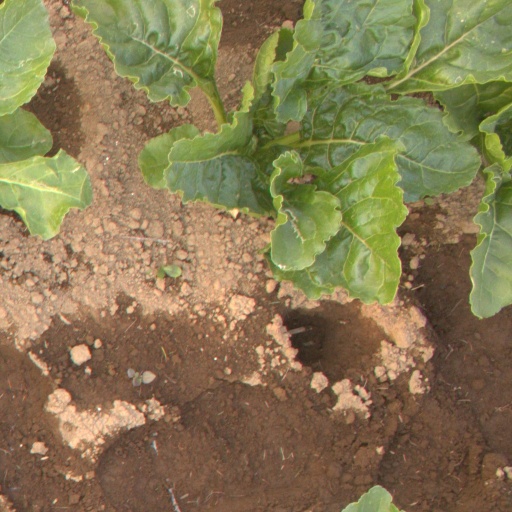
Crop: sugar beet